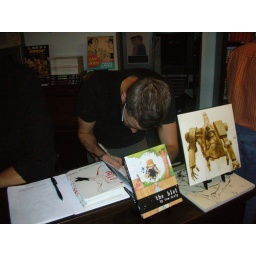
I spent most of the night behind the desk signing books and drawing little pictures in them.